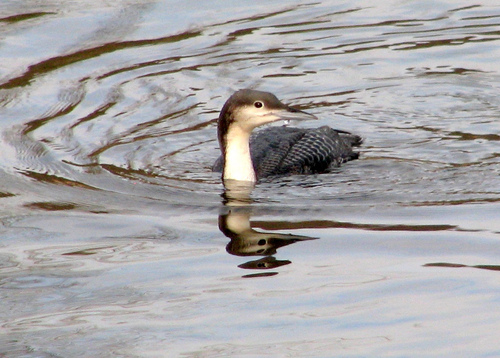
this bird has a white throat, and a brown head and back
this bird has a long white neck with a gray crown and long thick bill.
this bird has a large, long, gray bill, a gray and brown crown, and a white throat and breast.
this water-dwelling bird has a long, white neck with a long beak, but is otherwise dark in color with long wing feathers.
this is a large, swimming bird with black feathers, white throat, and brown crown.
a bird with a long black and grey bill with a brown crown and white throat.
this bird appears to be a duck with dark wings grey on the top of its head and a white neck.
this bird is grey with white and has a long, pointy beak.
this bird has a brown crown coloring with a black and white body
this water bird has a long neck which is white on the underside, a white eyering, gray-brown on the top of its head and back of neck and a large pointed bill.
Species: Pacific Loon